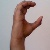
The image shows a hand gesture representing the letter 'C' in Indian Sign Language.